Matthew Bird (architect)

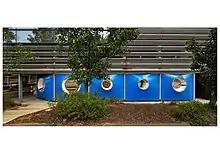
Hydronaut, 2015

Hydronaut (2015) by Matthew Bird & Mark Richardson Designer/ Maker is a semi-permanent, demountable structure housing an armament of security staff at the northwest edge of Monash University’s Caulfield campus. The building occupies five parking bays on the ground level of an existing car-park and provides a panopticonic point-of-presence in a location known for its security challenges.